Politics of the Republic of Ireland

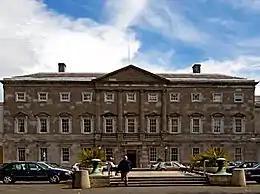
Leinster House in Dublin, seat of the houses of the Oireachtas

Article 15 of the Constitution of Ireland established the Oireachtas as the national parliament of Ireland. The Oireachtas consists of the President of Ireland and two elected houses: Dáil Éireann (the House of Representatives) and Seanad Éireann (the Senate). As the Oireachtas also consists of the President, the title of the two law-making houses is the Houses of the Oireachtas. The Dáil is by far the dominant house of the legislature.